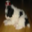
Label: dog